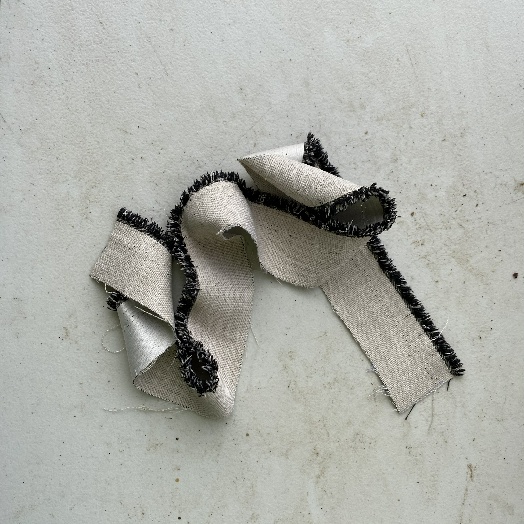
Label: Textile Trash